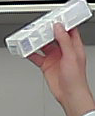
Product: sensodyne_toothpaste